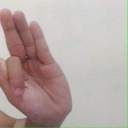
अक्षर: फ